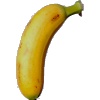
Label: banana_lady_finger